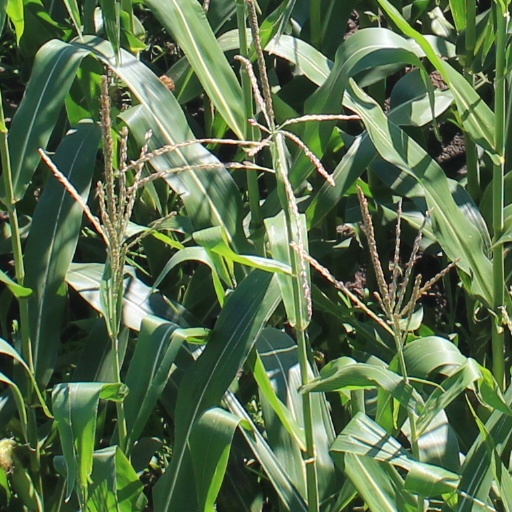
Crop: maize; corn